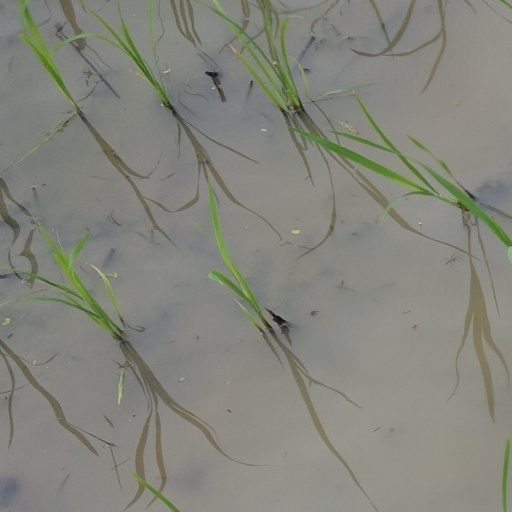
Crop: rice